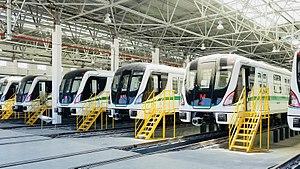
La ligne 6 du métro de Wuhan est une ligne du métro de Wuhan inaugurée en 2016 comptant 27 stations pour une longueur totale de 36 kilomètres. Elle relie les terminus Jinyinhu Gongyuan au nord et Dongfeng Gongsi, l'entreprise automobile Dongfeng au sud. Un prolongement de cinq stations est en cours de réalisation depuis le terminus nord de Jinyinhu Gongyuan vers Fumin Nanlu.